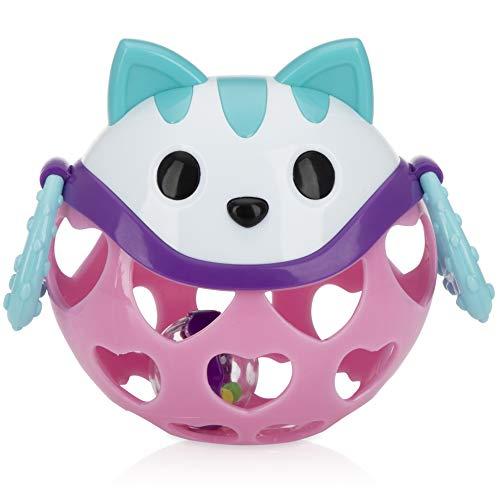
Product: Nuby Cartoon Animal Rattle Teether Toy, Kitty Cat, 5"
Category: Baby Products | Gifts | Keepsakes | Keepsake Rattles
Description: The adorable kitty cat character is a fun and interactive toy for baby.
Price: $6.99